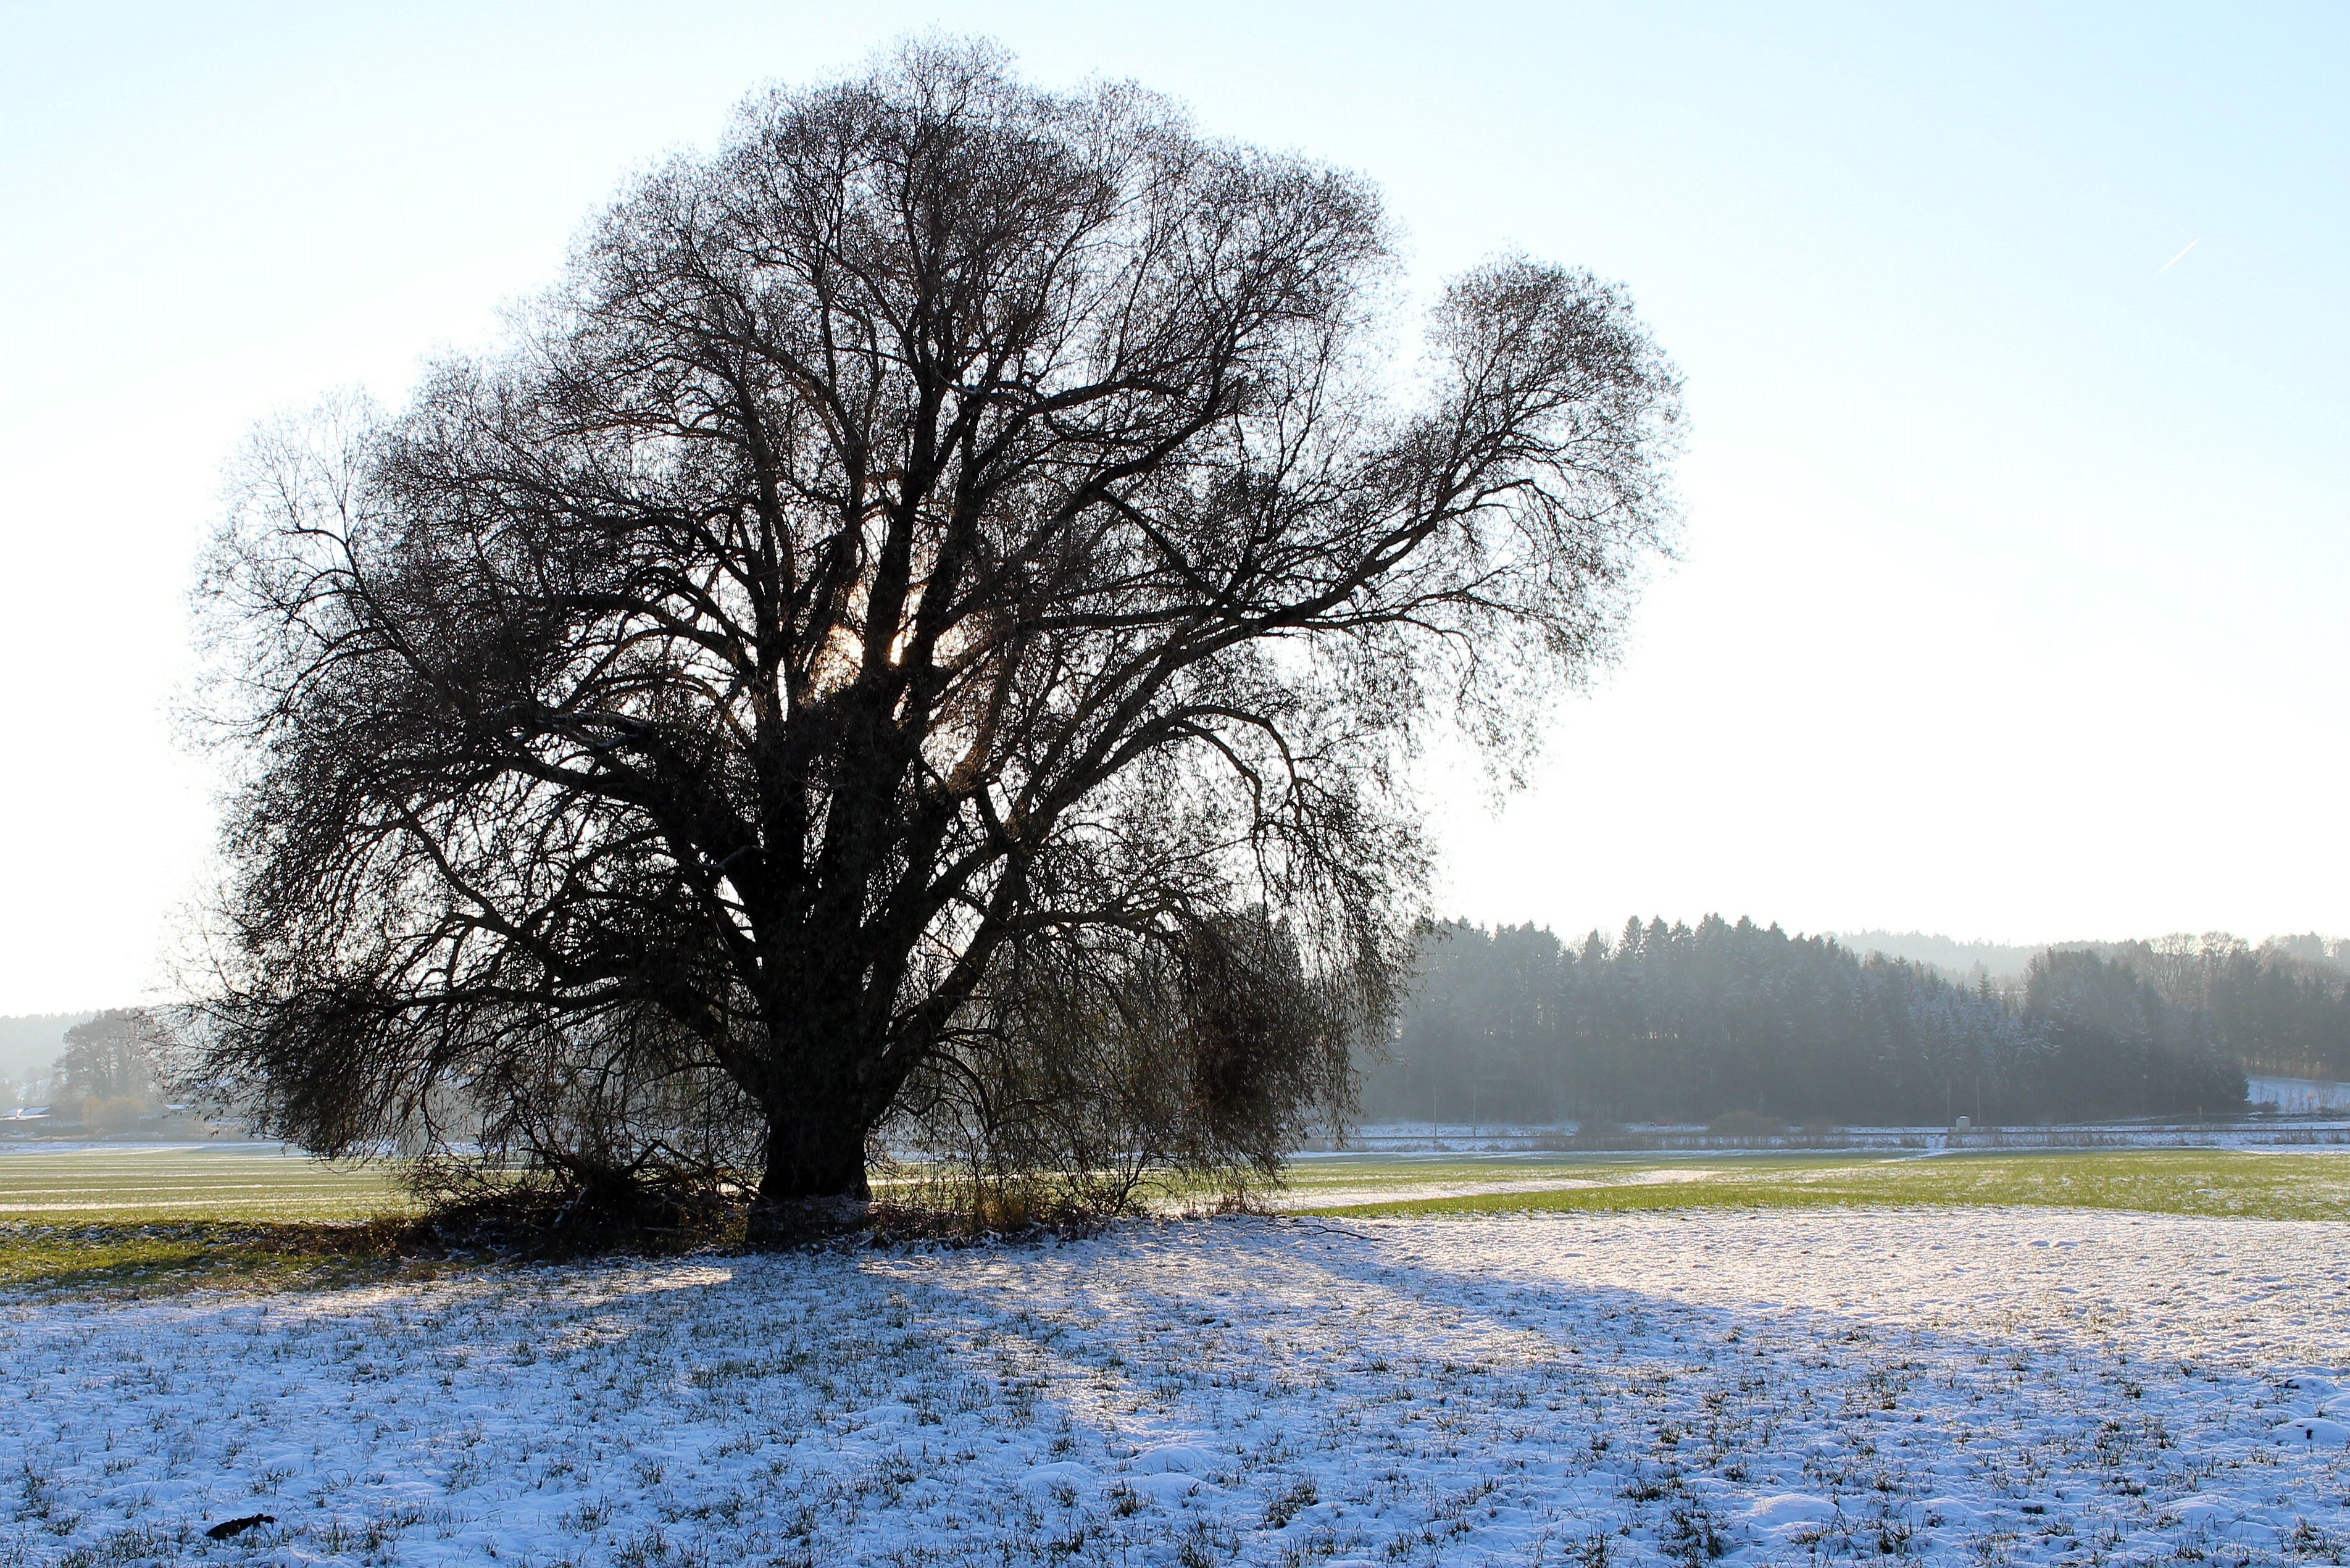
landscape, tree, nature, grass, branch, silhouette, snow, winter, plant, mist, sunlight, morning, leaf, frost, river, autumn, weather, season, aesthetic, branches, woodland, wintry, freezing, back light, rural area, atmospheric phenomenon, woody plant